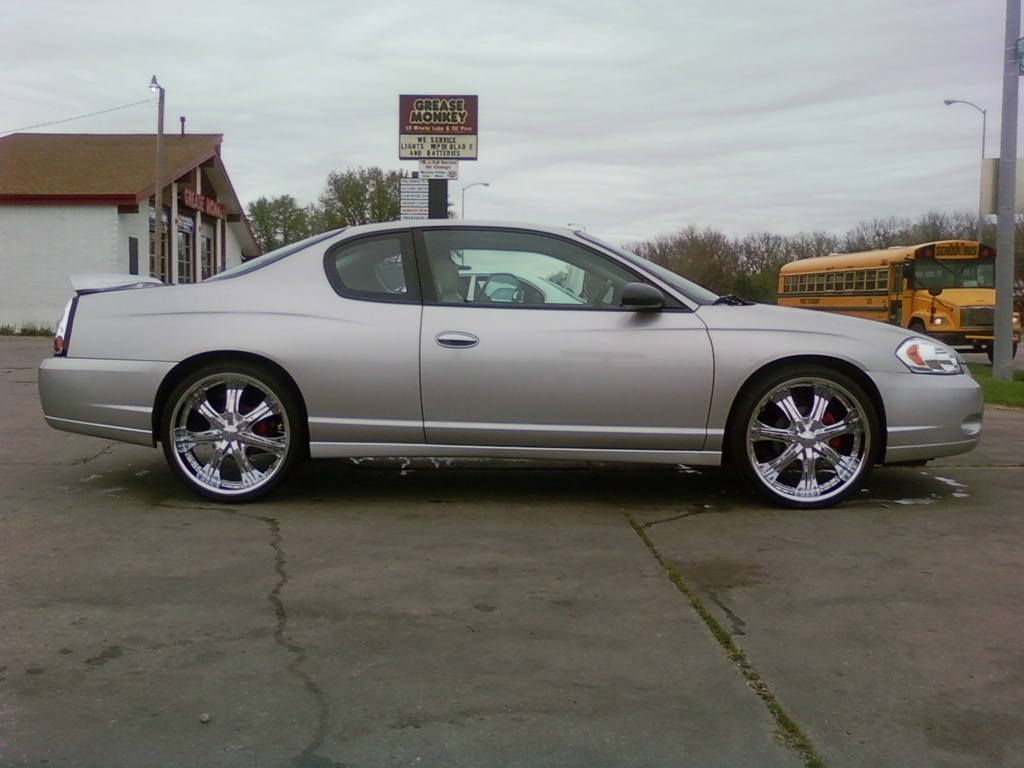
Car model: 2007 Chevrolet Monte Carlo Coupe